Nyatapola Temple

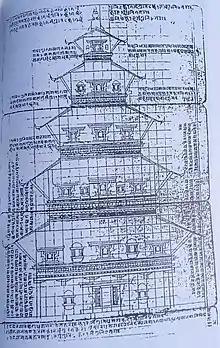
The 18th century construction map of the Nyatapola temple.

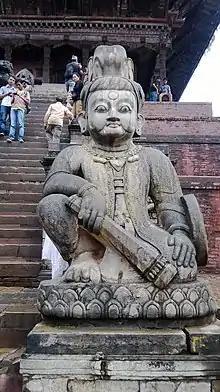
This sculpture of a wrestler named Pratap at the lowermost plinth of the temple was carved on a stone brought by the citizens of Chapagaun. Pratap along with Jayamal were popular wrestlers of Bhaktapur during the 18th century.

Contrary to most of the temples and other important buildings from the Malla dynasty, a stone inscription affiliated to the Nyatapola, which is traditionally attached to the temple itself has not been found. Historian Purushottam Lochan Shrestha found an extremely damaged stone inscription in Bhaktapur Durbar Square being used as a step ladder by the soldiers quartered there in which the name of the temple and a date in which was the date when the temple was consecrated was inscribed. So, far it is the only Malla dynasty stone inscription in which its name is inscribed.